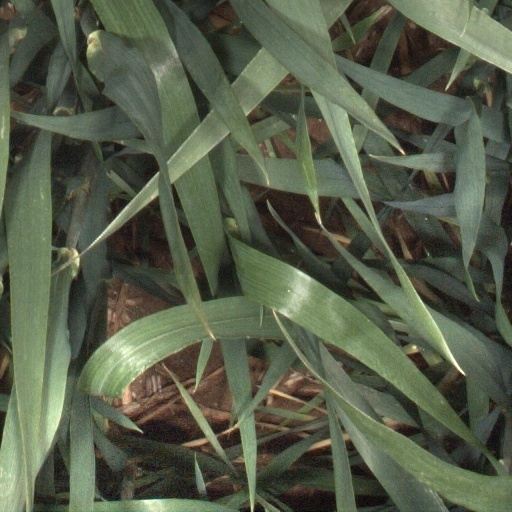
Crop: wheat